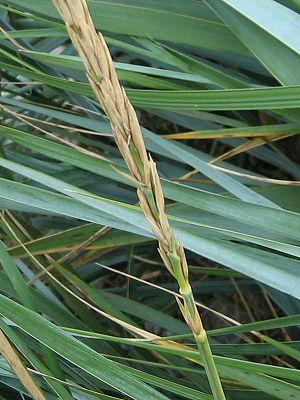
Leymus arenarius, le seigle de mer ou élyme des sables, est une espèce de plantes monocotylédones de la famille des Poaceae, sous-famille des Pooideae, originaire d'Europe. Ce sont des plantes herbacées vivaces. Cette espèce qui appartient à la même tribu que le genre Triticum, fait partie du pool génique tertiaire du blé.